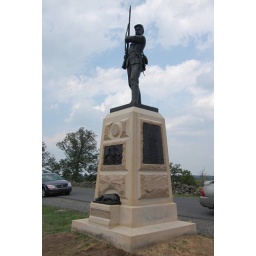
My great great grandfather was in this unit. He knew that dog at the base of the monument.